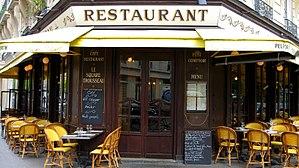
Le père Noël est une ordure est un film français réalisé par Jean-Marie Poiré et sorti au cinéma le 25 août 1982, interprété par la troupe du Splendid.